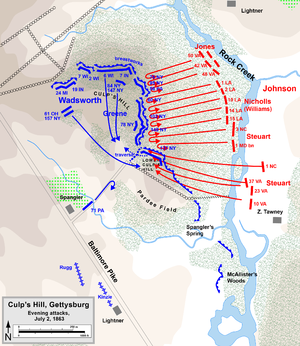
Culp's Hill / Slaget ved Gettysburg / Anden dag
Johnsons angreb om aftenen den 2. juli      Konfødererede      Unionen
Kort over kampene i slaget ved Gettysbirg, anden dag, Culp's Hill, om aftenen. Tegnet af Hal Jespersen
Culp's Hill er en vigtig del af terrænet ved Gettysburg, med udsigt over centrum af byen fra sydøst. Den består af to afrundede toppe, som er adskilt med en smal lavning. Det højeste af toppene er 190 m.o.h. er af samme højde som dets nabo mod vest, Cemetery Hill, men det er stærkt bevokset og har en stejl skråning mod øst ned til vandløbet Rock Creek, 50 m lavere. Den vestlige skråning er forbundet med den østlige del af Cemetery Hill med en hængende bakketop, der omfatter et plateau, der blev omdøbt til Stevens's Knoll efter slaget efter kaptajn Greenleaf T. Stevens, chefen for Battery E af 5. Maine Light Artillery, der var placeret her. Den lavere top er 30 meter lavere end sin makker. I 1863 var bakkerne ejet af den lokale farmer Henry Culp.